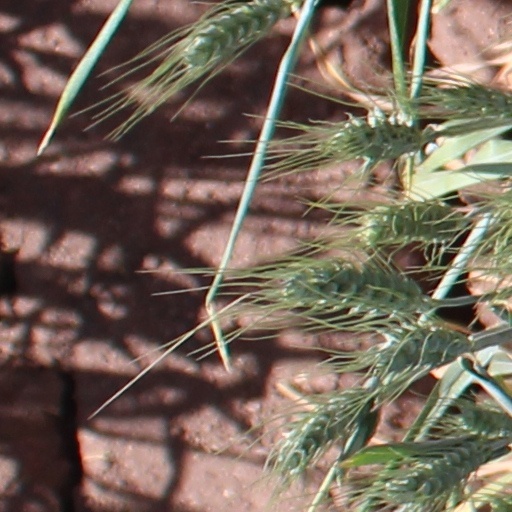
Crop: wheat